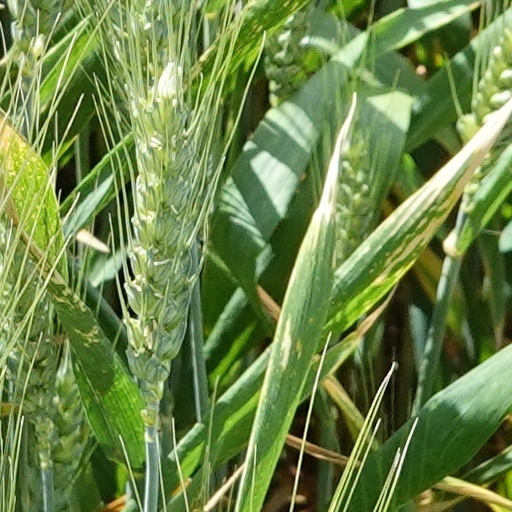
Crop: wheat